History of the Indian Navy

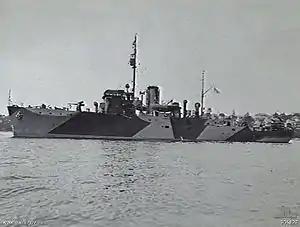
HMIS "Bombay" in Sydney Harbour, 1942.

The Maratha Kingdom was established by Shivaji in 1674. From its inception, the Marathas established a naval force, consisting of cannons mounted on ships. The dominance of the Maratha Navy started with the ascent of Kanhoji Angre as the "Darya-Saranga" by the Maratha chief of Satara. Under that authority, he was master of the Western coast of India from Mumbai to Vingoria (now Vengurla) in present-day state of Maharashtra, except for Janjira which was affiliated with the Mughal Empire. Until his death in 1729, he repeatedly launched attacks on European merchant vessels, capturing numerous cargo ships of the various East India Companies and extracting a ransom for their return.